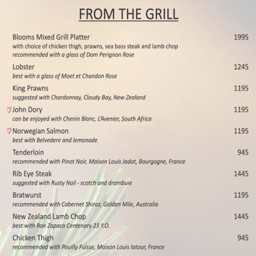
menu of the blooms - new year